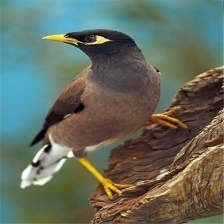
Species: MYNA
Scientific name: ACRIDOTHERES TRISTIS